Cyprinidae

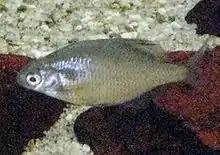
"Acheilognathus longipinnis": Acheilognathinae

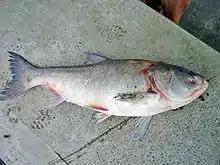
Silver carp, "Hypophthalmichthys molitrix": Xenocyprinae, alternatively Hypophthalmichthyinae

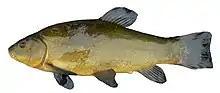
The tench, "Tinca tinca", is of unclear affiliations and often placed in a subfamily or family of its own.

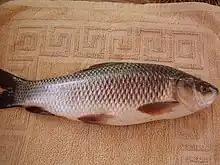
Rohu, "Labeo rohita", of the disputed Labeoninae

"Eschmeyer's Catalog of Fishes" sets out the subfamilies and genera within the family Cyprinidae as follows: